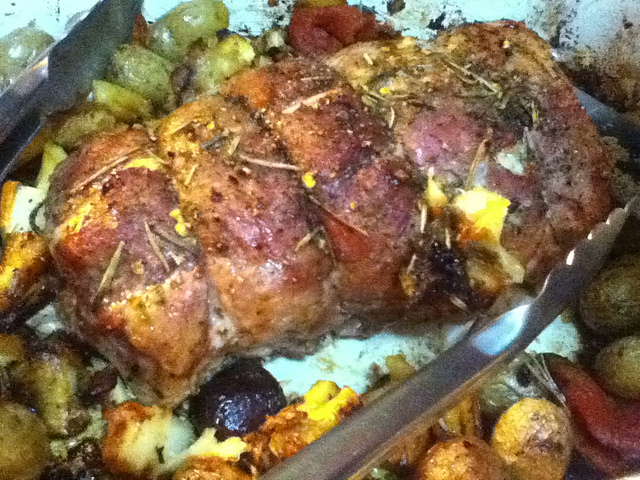
user: Given an image and a question. Answer the question in a short answer. Question: What utensil is seen in the photo? Short Answer:
assistant: tong